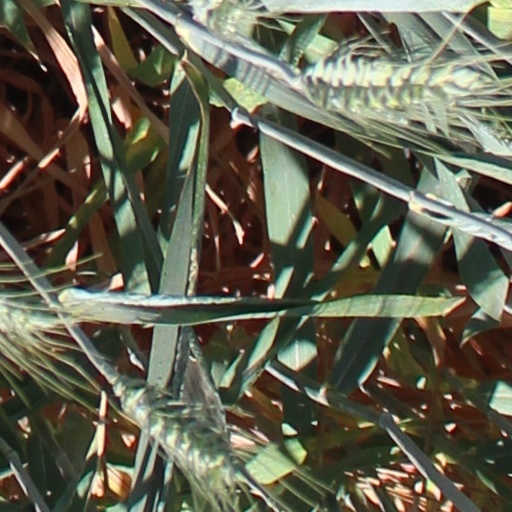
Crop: wheat